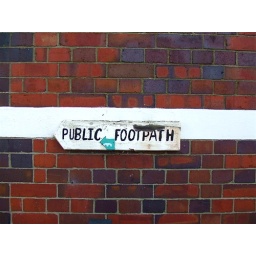
A weathered sign in Christchurch, Dorset. I like it that the old wooden version has far outlived the plastic addition.